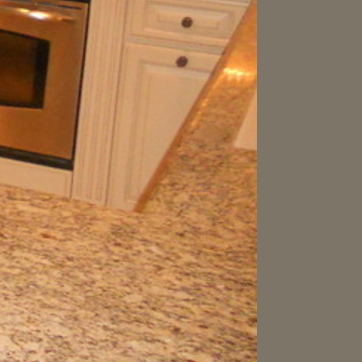
Material: polishedstone